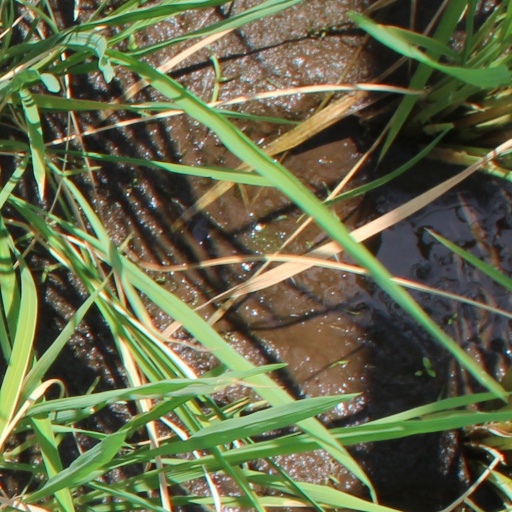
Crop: rice